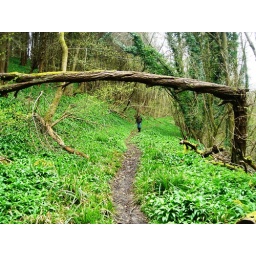
walking in forest 2